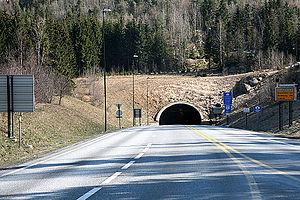
Le tunnel du fjord d'Oslo est un tunnel routier sous-marin situé sous le fjord d'Oslo. Il relie la commune de Hurum dans le comté de Buskerud au comté d'Akershus du côté oriental du fjord.
Le présent article recense les tunnels les plus longs au monde en service mais exclut les tunnels de métro et les tunnels canaux. Le plus long tunnel destiné au transport de personnes au monde est la Ligne 3 du métro de Canton.